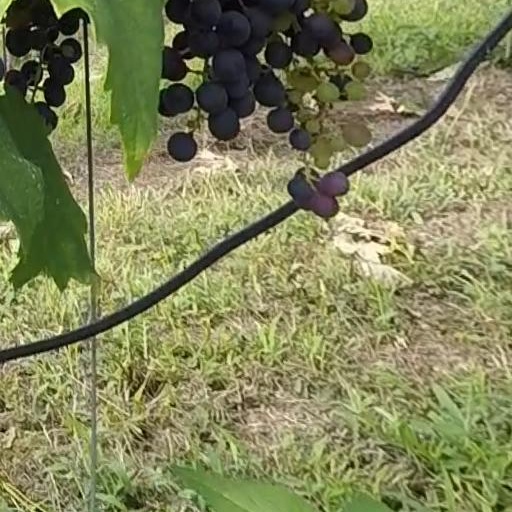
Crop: grape